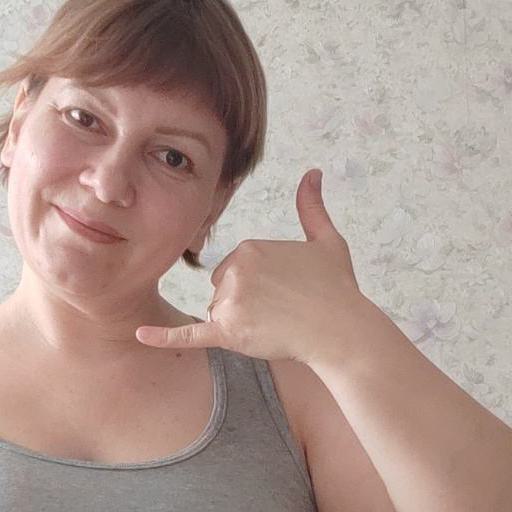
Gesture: call